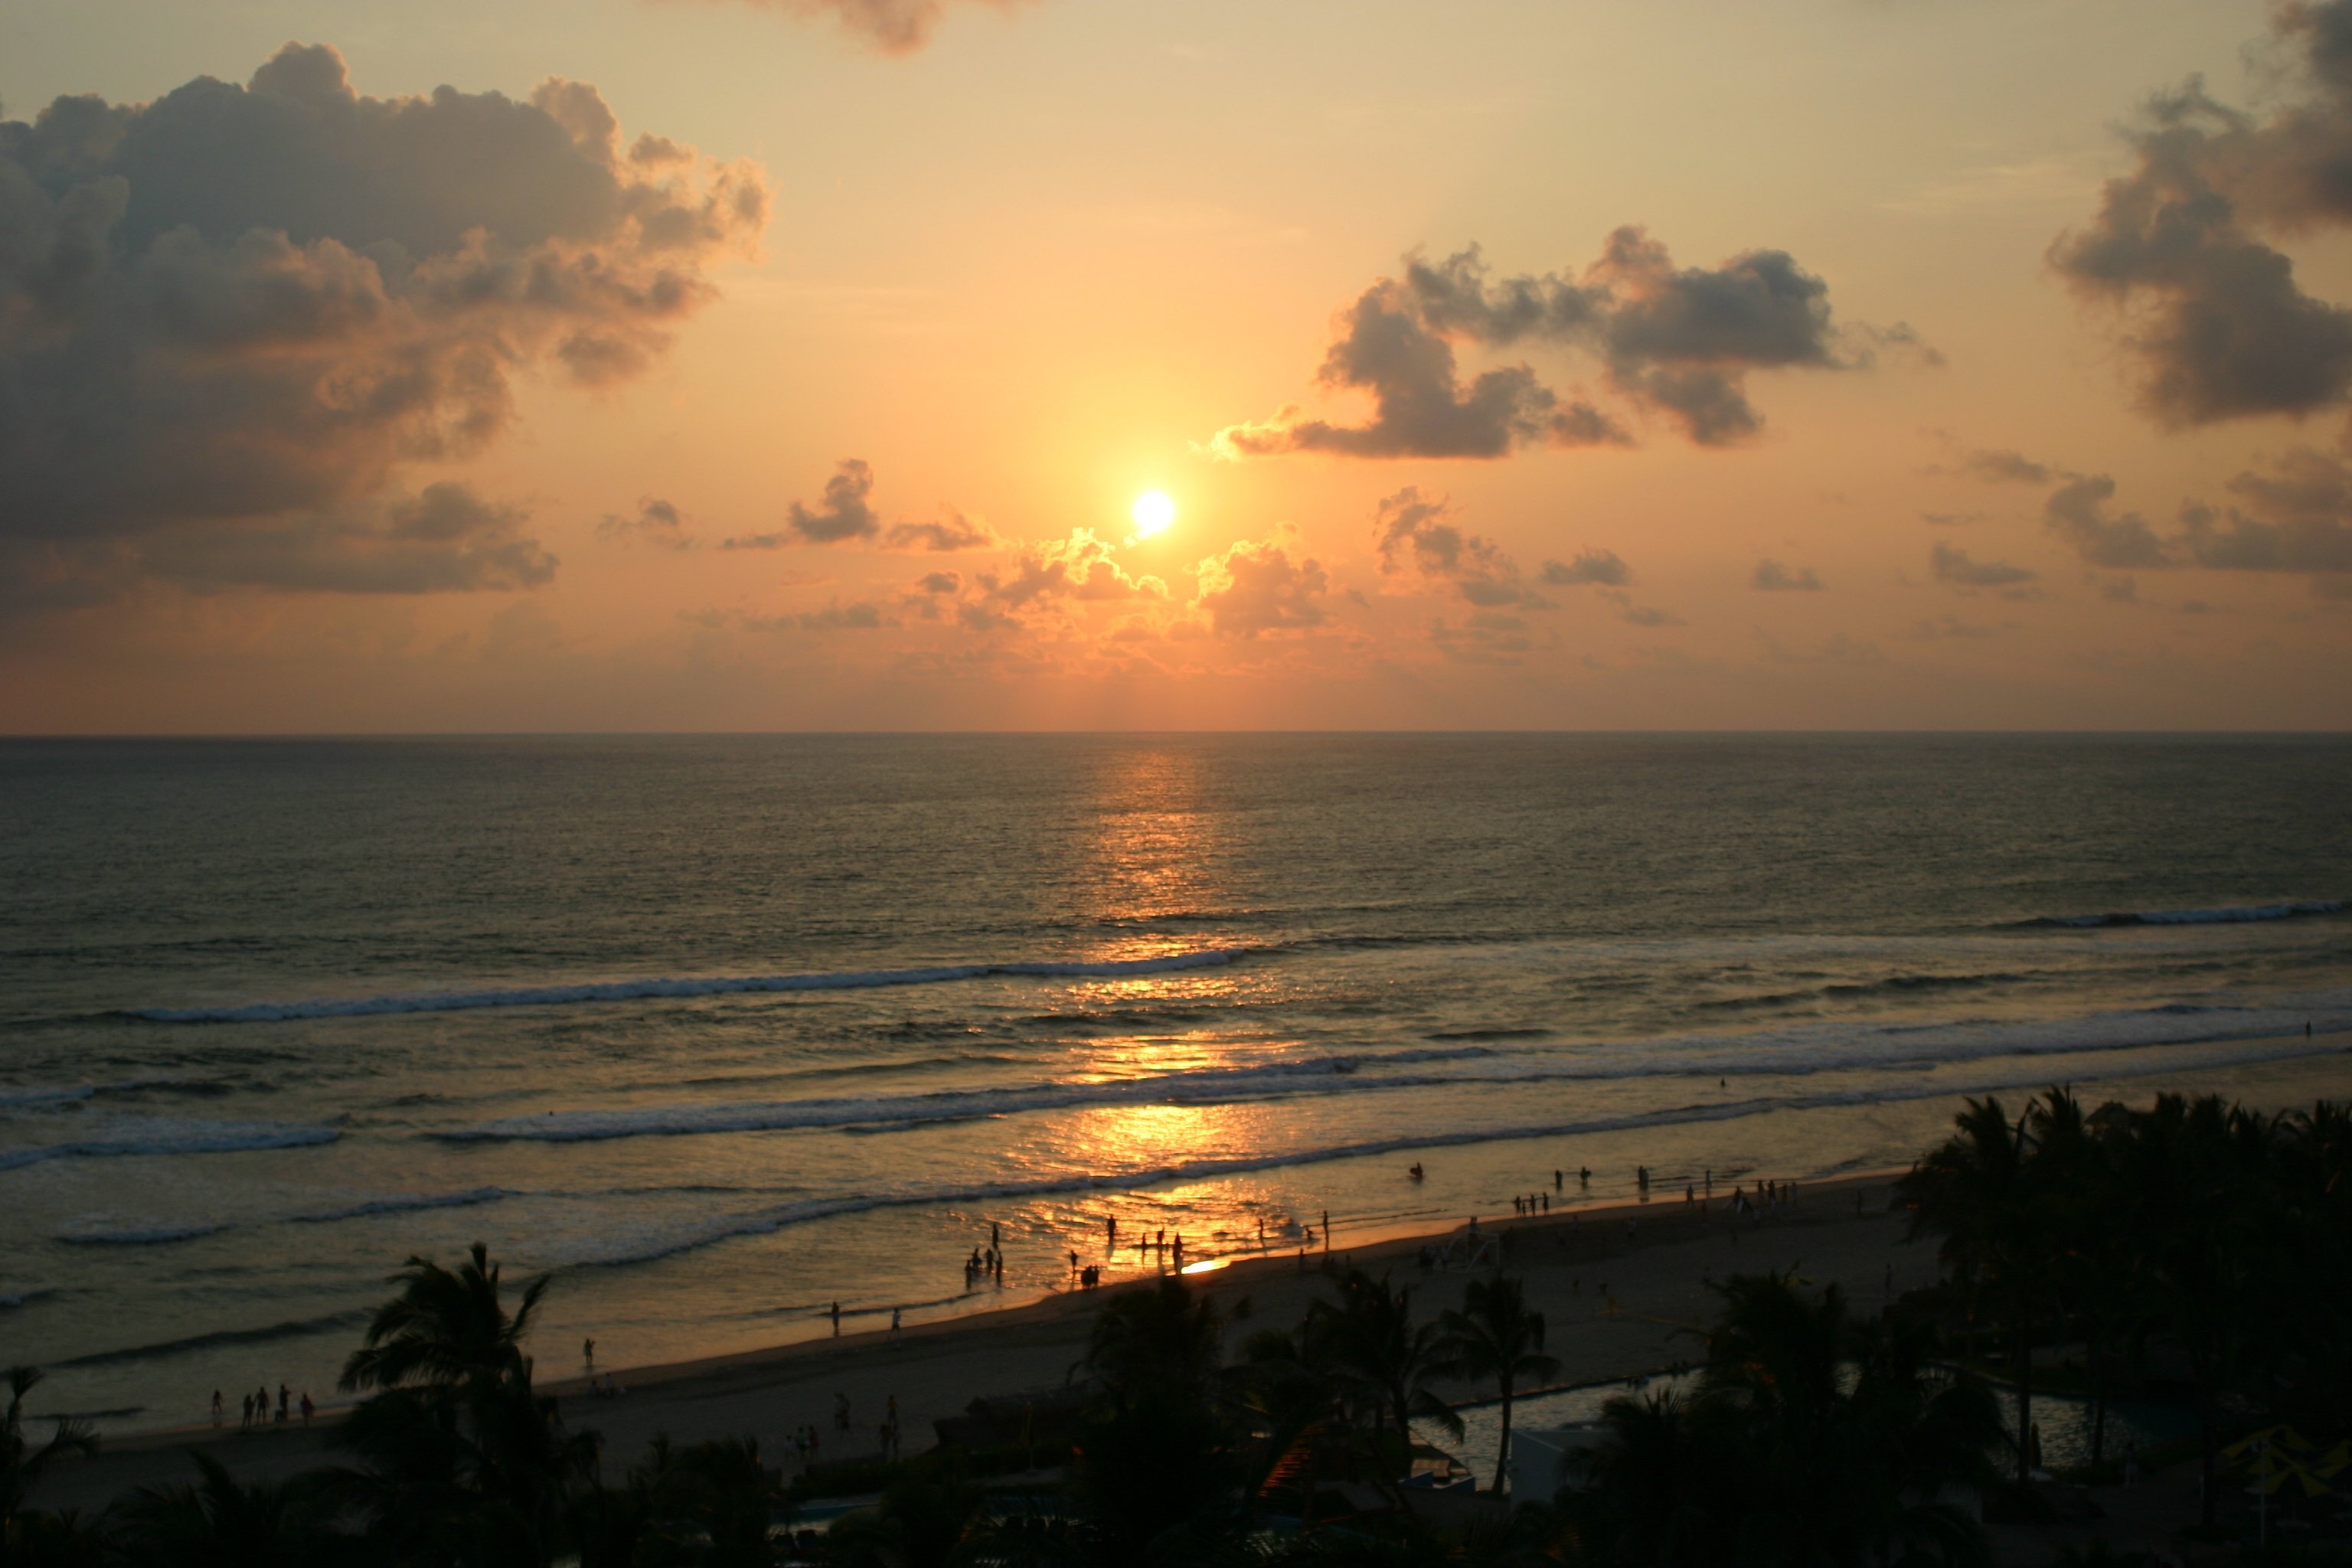
beach, landscape, sea, coast, ocean, horizon, cloud, sky, sun, sunrise, sunset, sunlight, morning, shore, wave, dawn, vacation, travel, dusk, evening, reflection, tranquil, scenic, tropical, peaceful, seascape, bay, body of water, clouds, relaxation, afterglow, wind wave